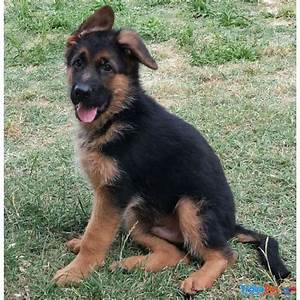
Label: cane